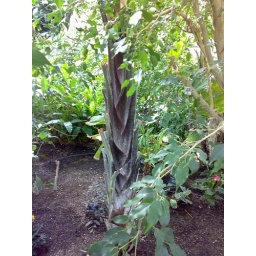
This tree looked like a cardboard cutout...Leamington flower garden in the park